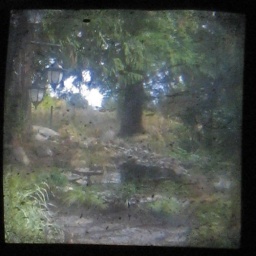
Under the cedar tree the golden fish swim in the home made just for them.